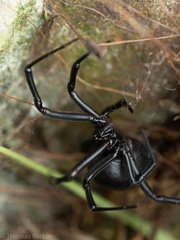
Species: Lactrodectus_hesperus